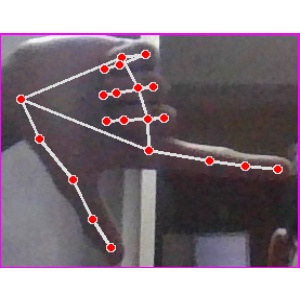
अक्षर: ख